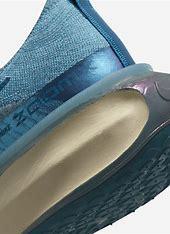
Brand: Nike
Model: Invincible 3